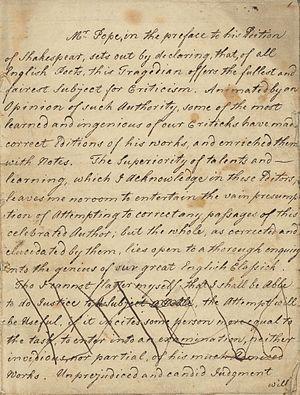
Elizabeth Montagu née Robinson le 2 octobre 1718 à York et morte le 25 août 1800 à Londres, est une femme de lettres, réformatrice sociale, mécène, salonnière, critique littéraire anglaise et membre influente de la société des bas-bleus.